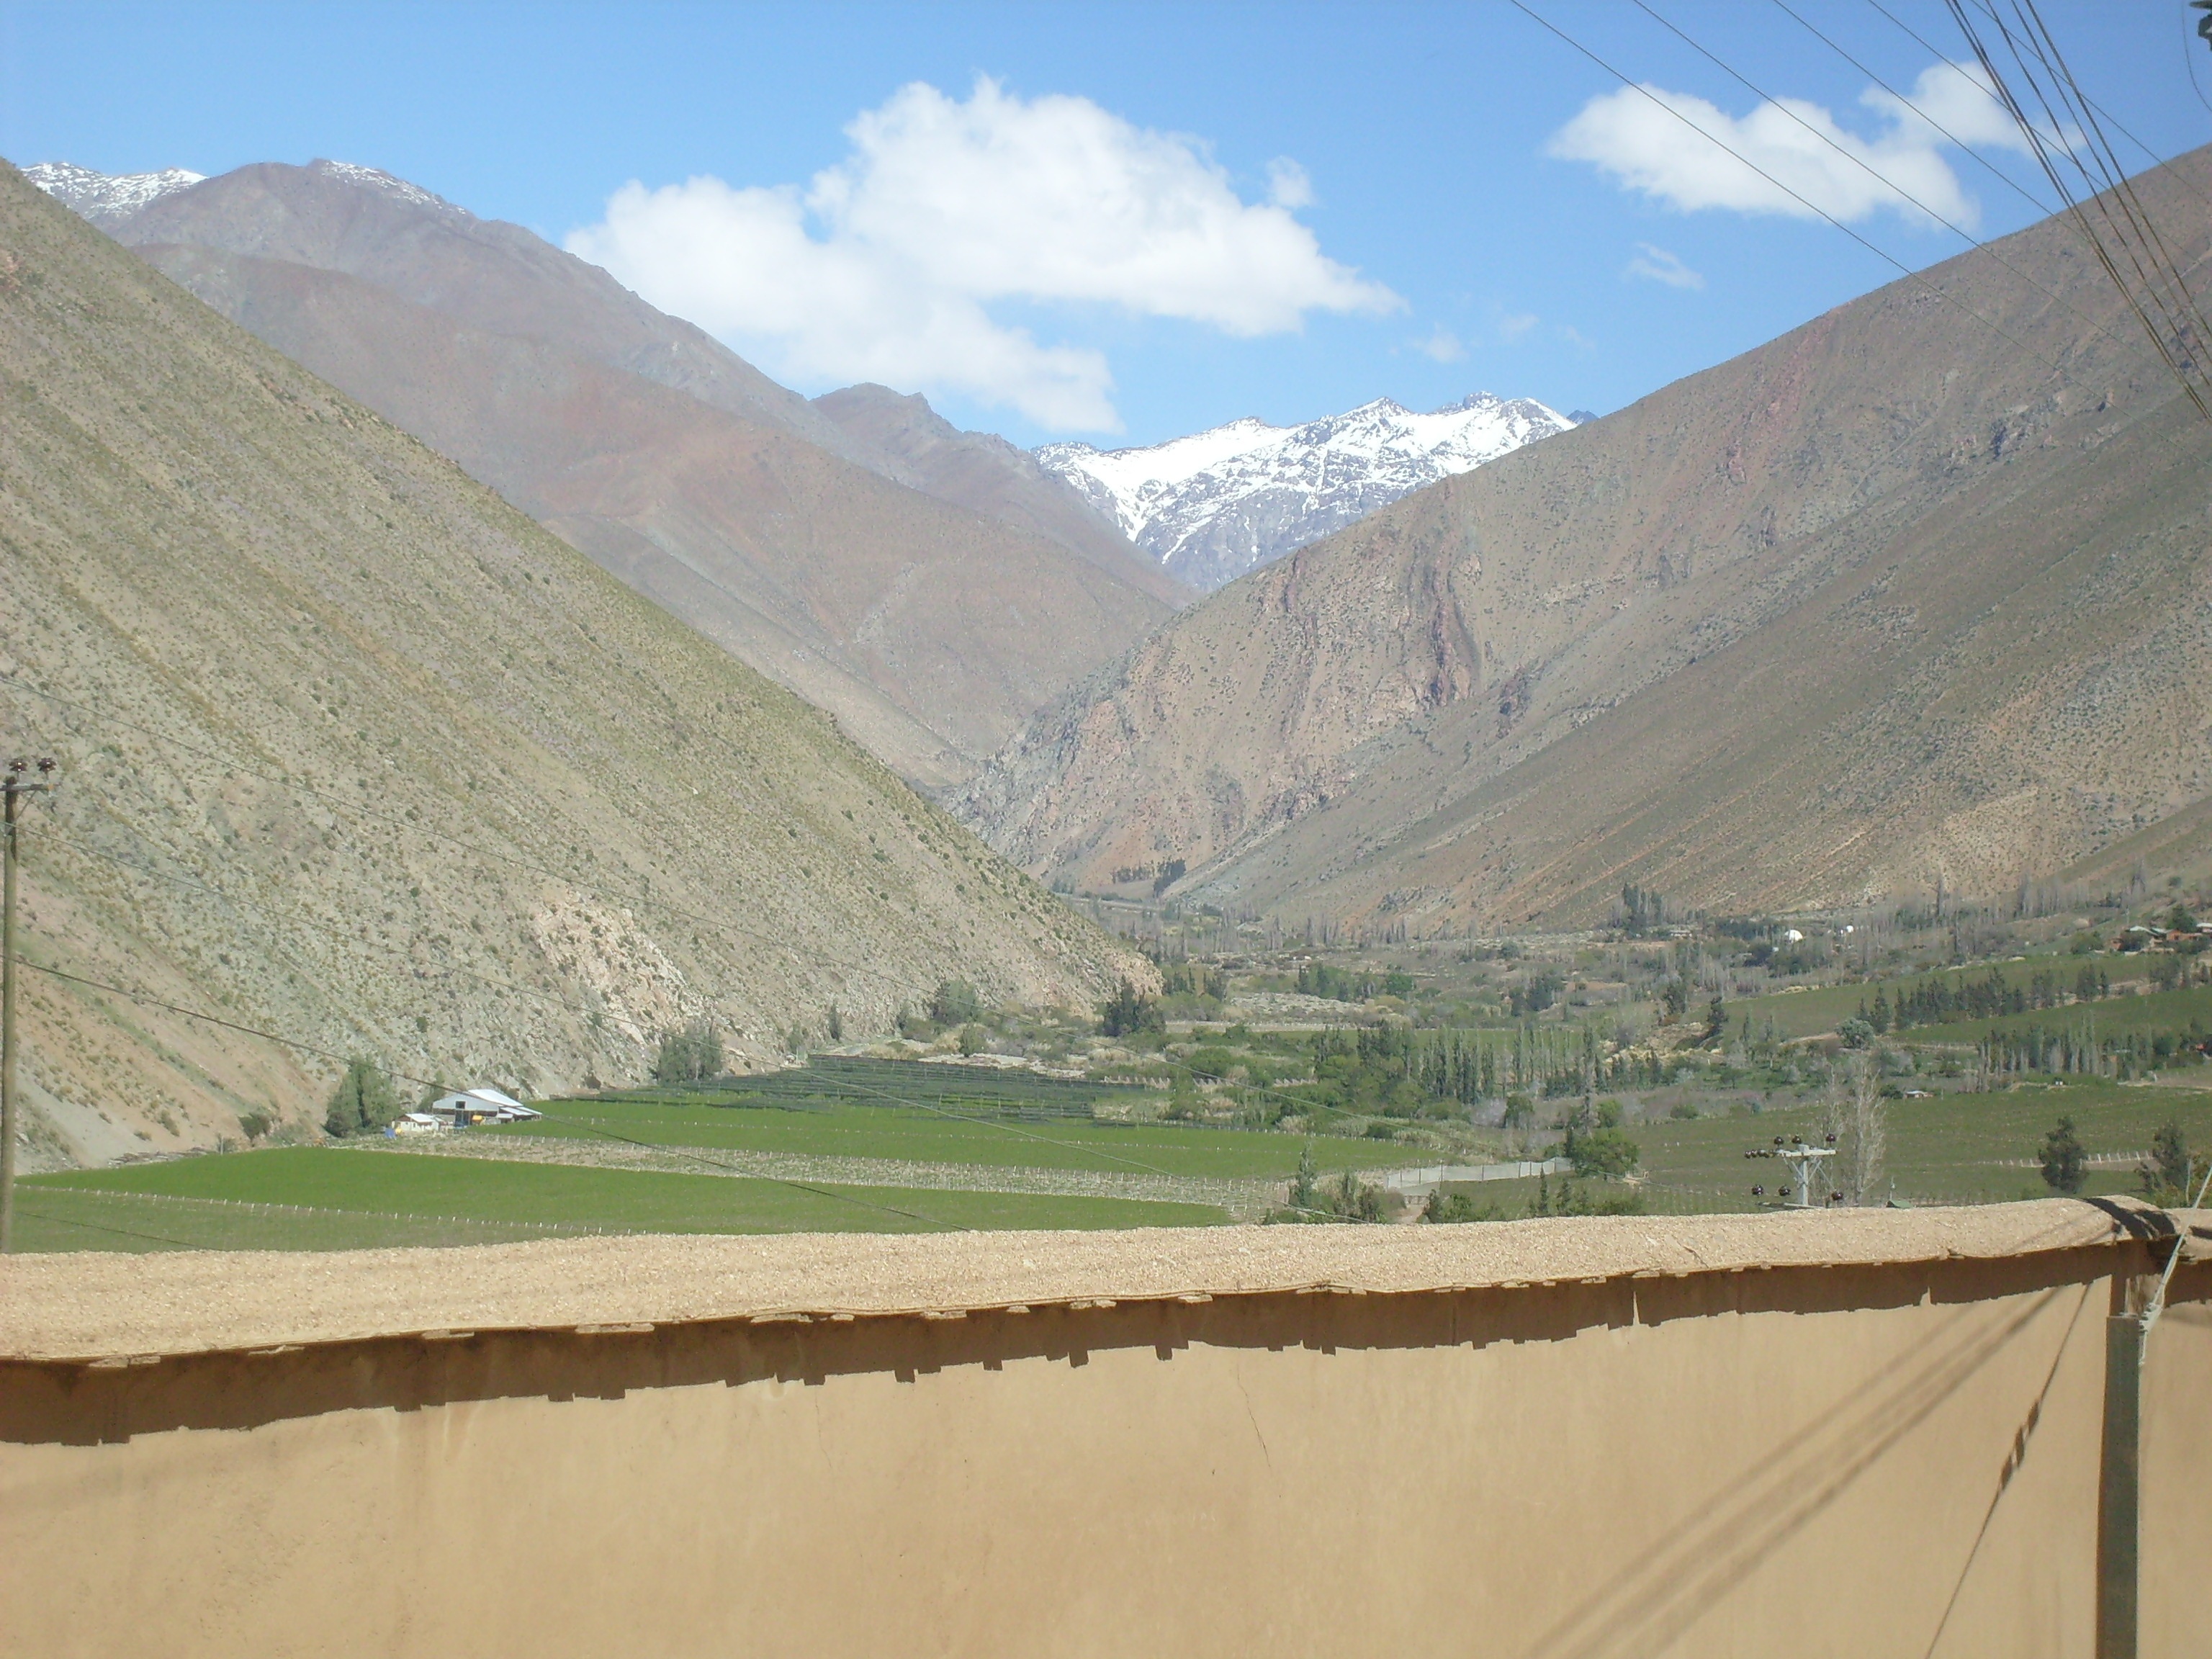
landscape, mountain, hill, highway, valley, mountain range, reservoir, road trip, geology, infrastructure, badlands, plateau, wadi, rural area, landform, mountain pass, geographical feature, mountainous landforms